Gladiator (Kallark)

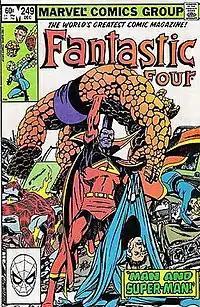
Gladiator battles the Fantastic Four on the cover of "Fantastic Four" #249 (Dec. 1982). Art by John Byrne.

While pursuing a band of shape-changing Skrulls, Gladiator arrives on Earth and mistakenly attacks the Fantastic Four. With the aid of Spider-Man and Captain America, the real Skrulls are exposed and captured. Meanwhile, Lilandra's sister Deathbird stages a coup and becomes the new Shi'ar Empress.